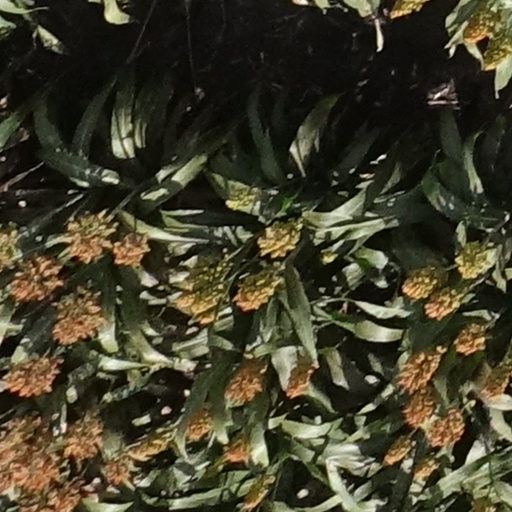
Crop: sorghum